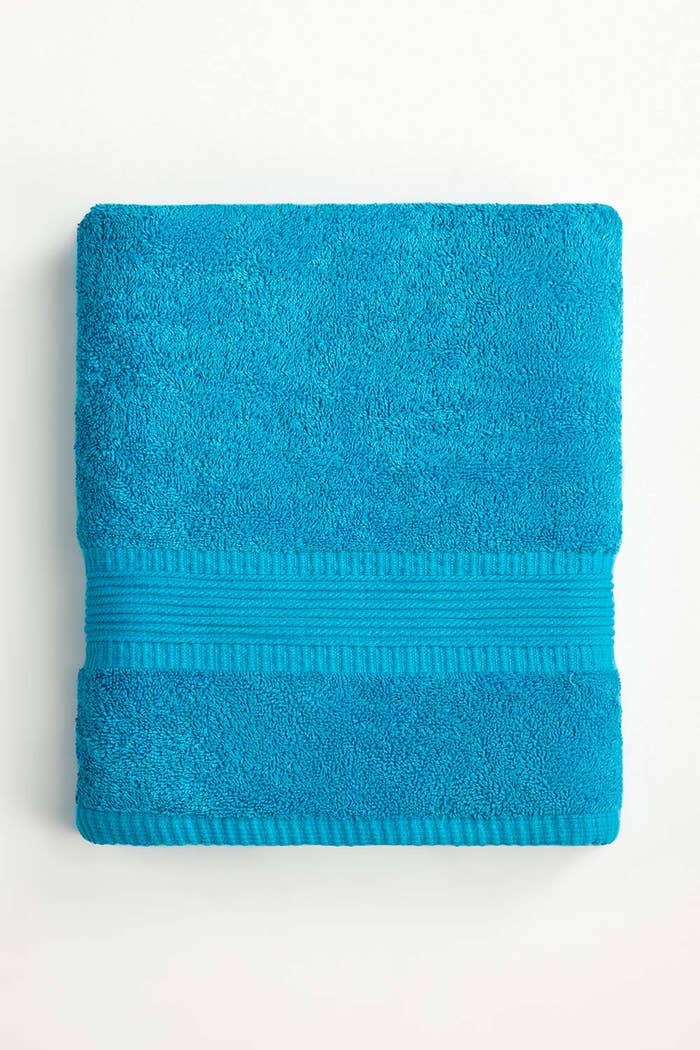
teal turkish towel